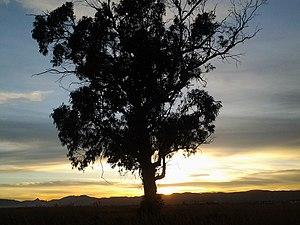
Torreblanca est une commune d'Espagne de la province de Castellón dans la Communauté valencienne. Elle est située dans la comarque de Plana Alta et dans la zone à prédominance linguistique valencienne.